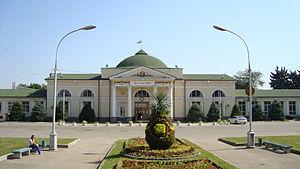
Naltchik est une station thermale et la capitale de la république de Kabardino-Balkarie, en Russie. Sa population s'élevait à 239 583 habitants en 2020.